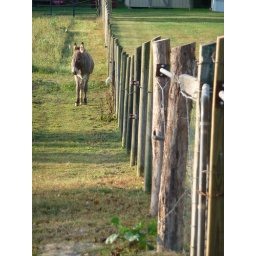
A donkey and horse shared this pasture. Just over the fence there was a huge yard sale going on.